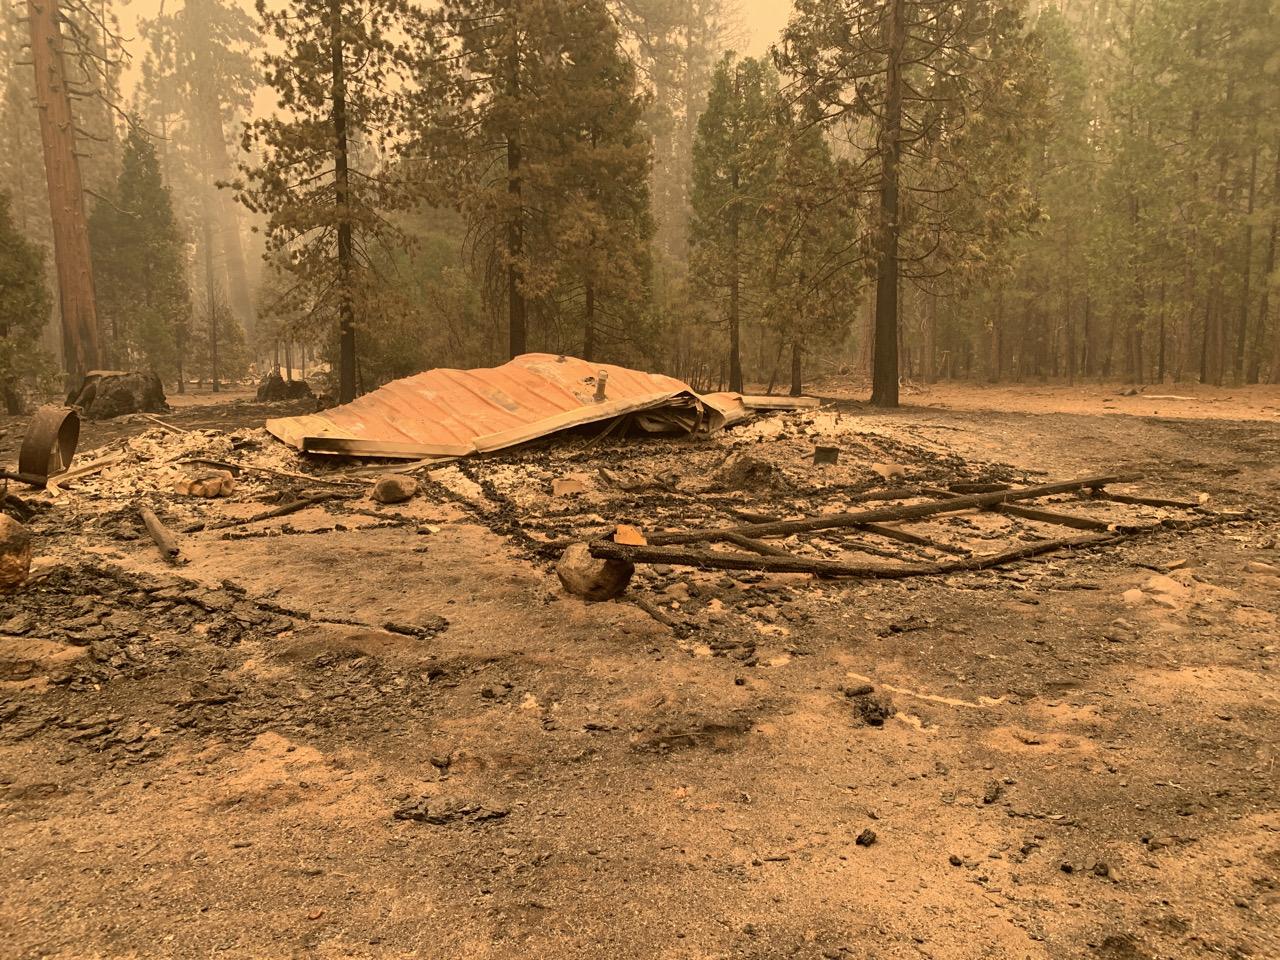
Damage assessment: destroyed